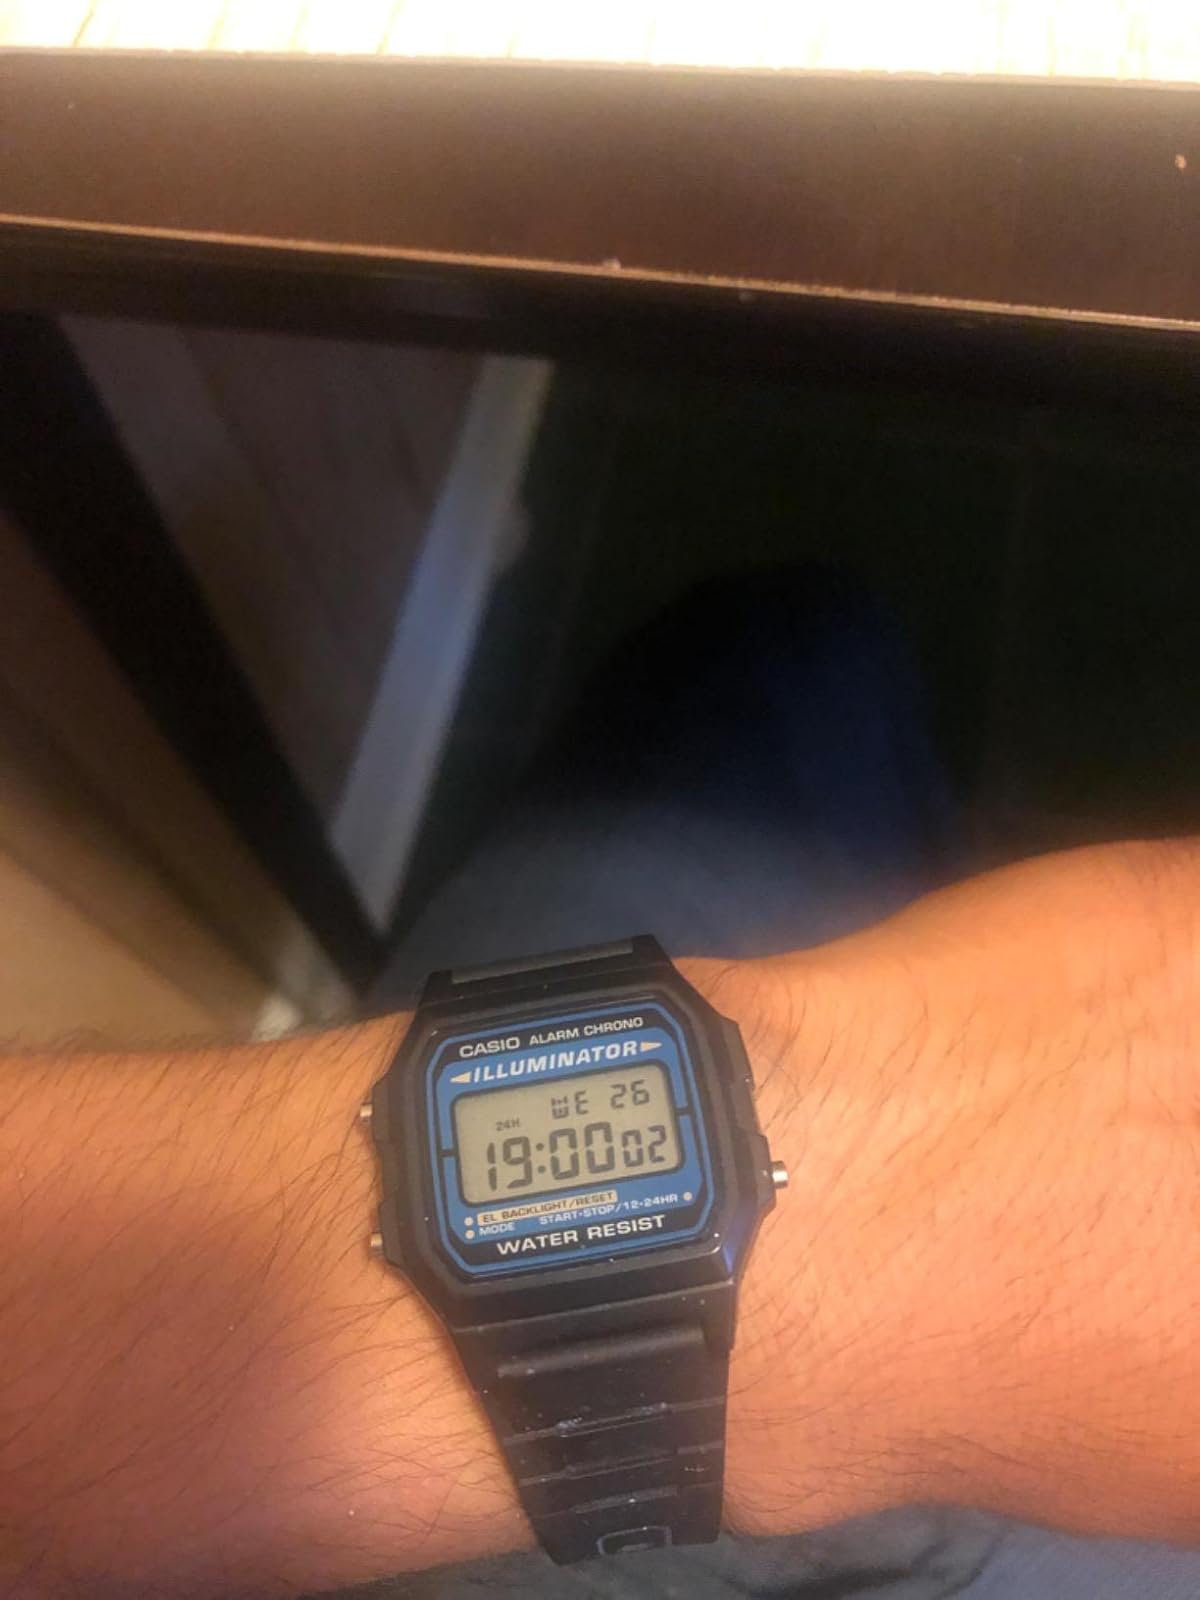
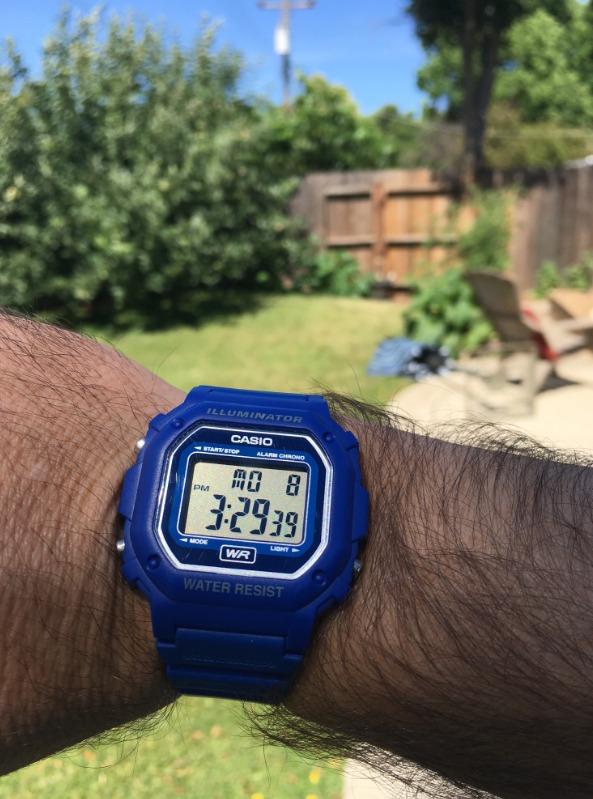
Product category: accessories_watch
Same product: no